Aliens in the Attic

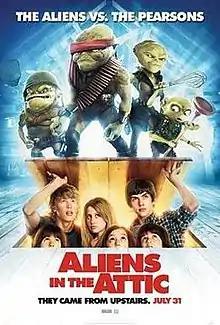
Theatrical release poster

Aliens in the Attic is a 2009 American science fiction comedy film directed by John Schultz and written by Mark Burton and Adam F. Goldberg. Starring Kevin Nealon, Robert Hoffman, Doris Roberts, Tim Meadows and Ashley Tisdale, the plot revolves around the children in the Pearson family defending their vacation home against a group of aliens, who are planning an invasion of Earth.